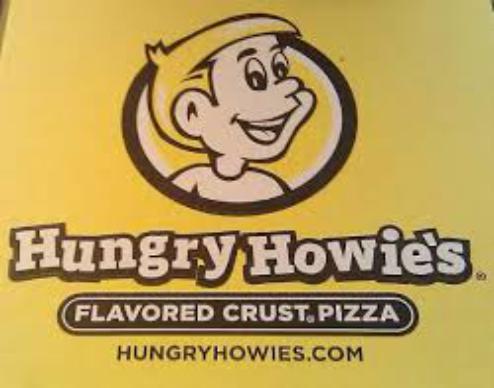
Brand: Hungry Howie's Pizza
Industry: Food